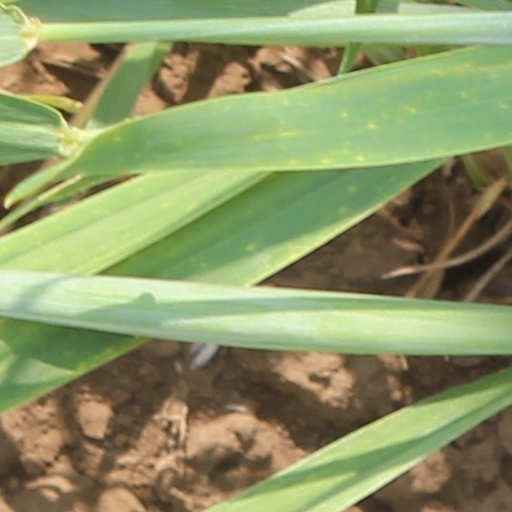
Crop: wheat